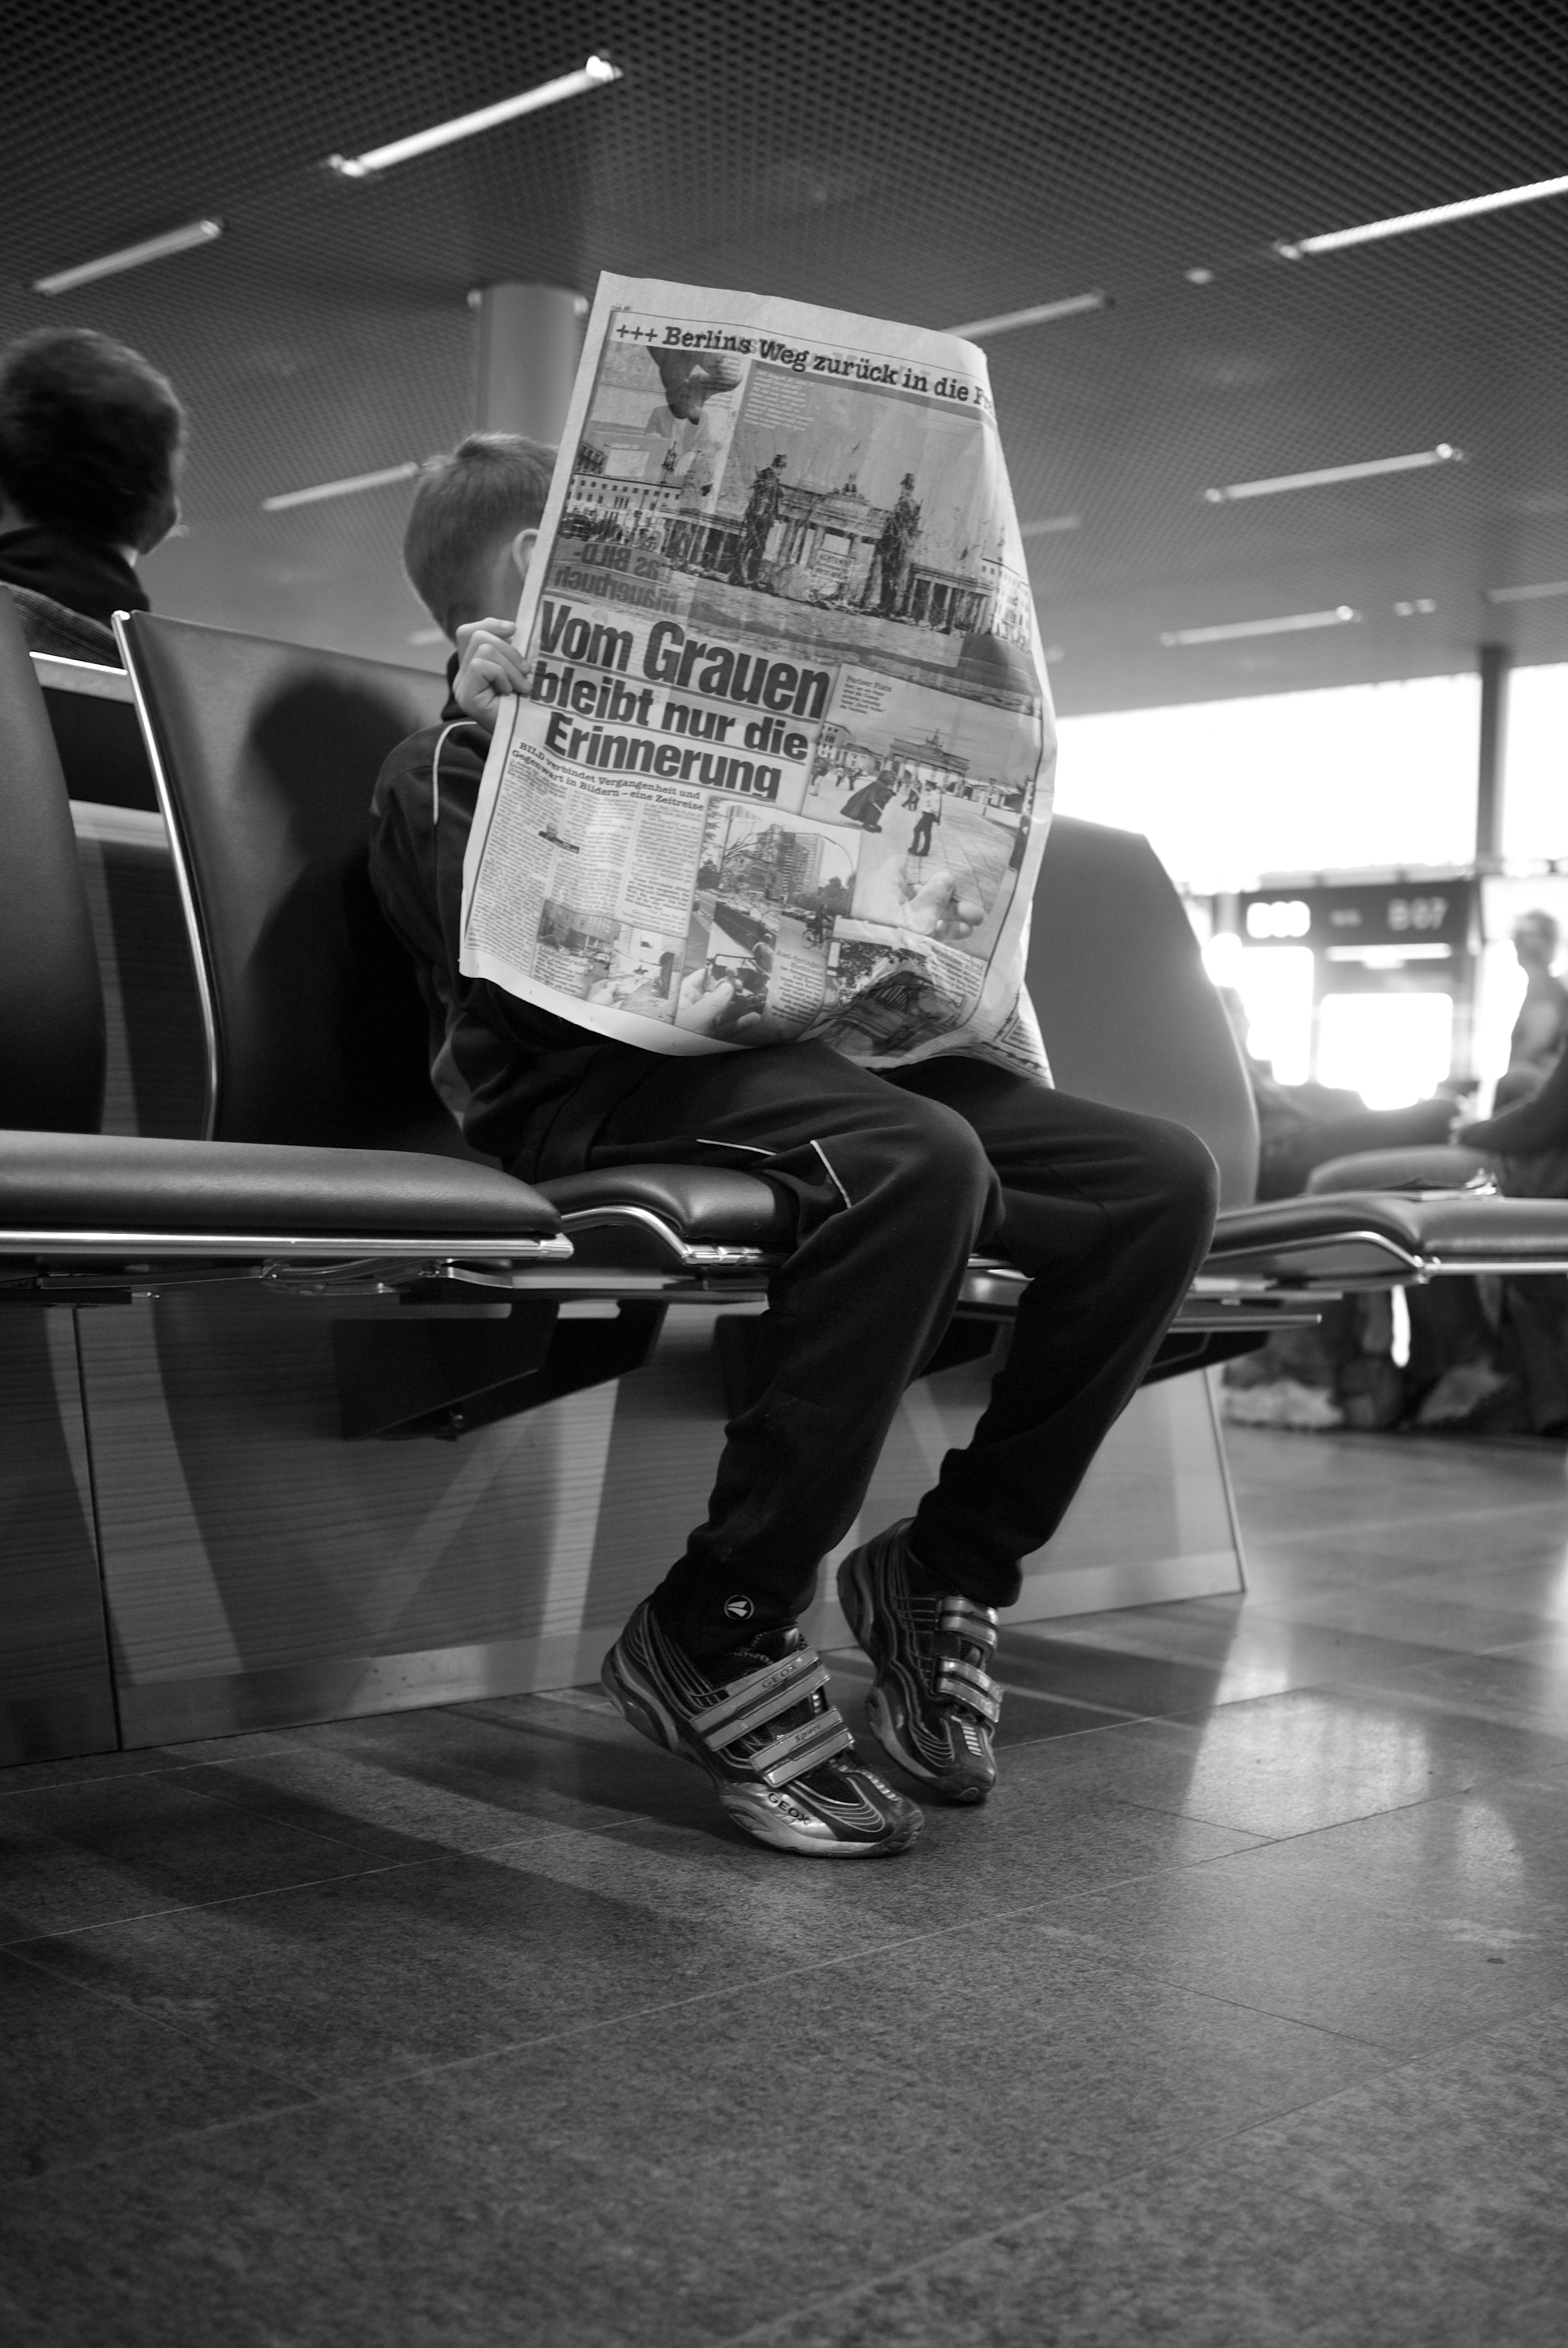
black and white, white, street, photography, ebook, training, black, monochrome, streetphotography, flickr, thomas, video, olympus, photograph, omd, image, fuji, leica, monochrom, leuthard, hcb, thomasleuthard, streettogs, monochrome photography, film noir, human positions